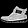
Label: Sneaker